Street House Anglo-Saxon cemetery

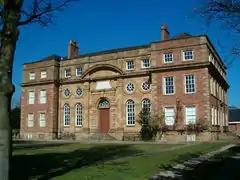
Kirkleatham Old Hall Museum, where the Street House finds are on display

The discovery was announced on 20 November 2007 and several of the finds were displayed to the press at Kirkleatham Museum near Redcar. Ashok Kumar, the local Member of Parliament at the time, lent his support to a campaign to keep the artefacts in Redcar and Cleveland, saying: "It's essential they are kept in this area at Kirkleatham Museum and not merely deposited at a museum in London where there would be no guarantee of permanent display. I ... want to see these treasures kept here so local people and schoolchildren can view them as part of their local heritage and as an aid to their understanding of the past." The Culture Minister, Margaret Hodge, confirmed in a House of Commons debate that the British Museum would not object to Kirkleatham acquiring the finds.